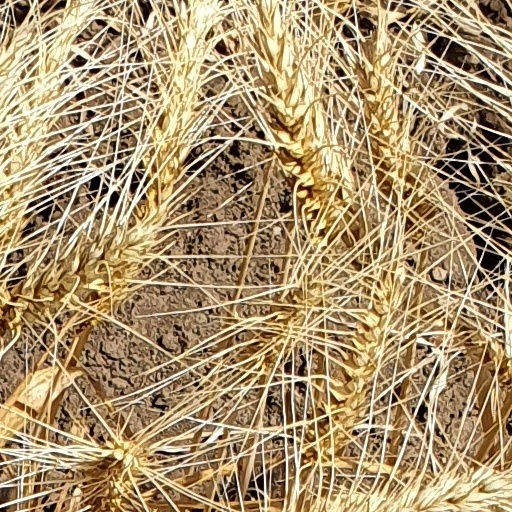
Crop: wheat